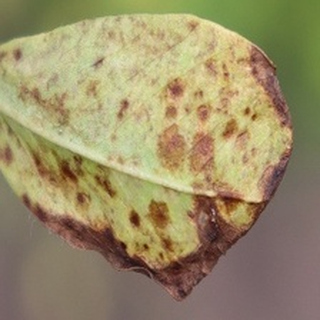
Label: groundnut_rust